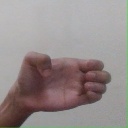
अक्षर: ख